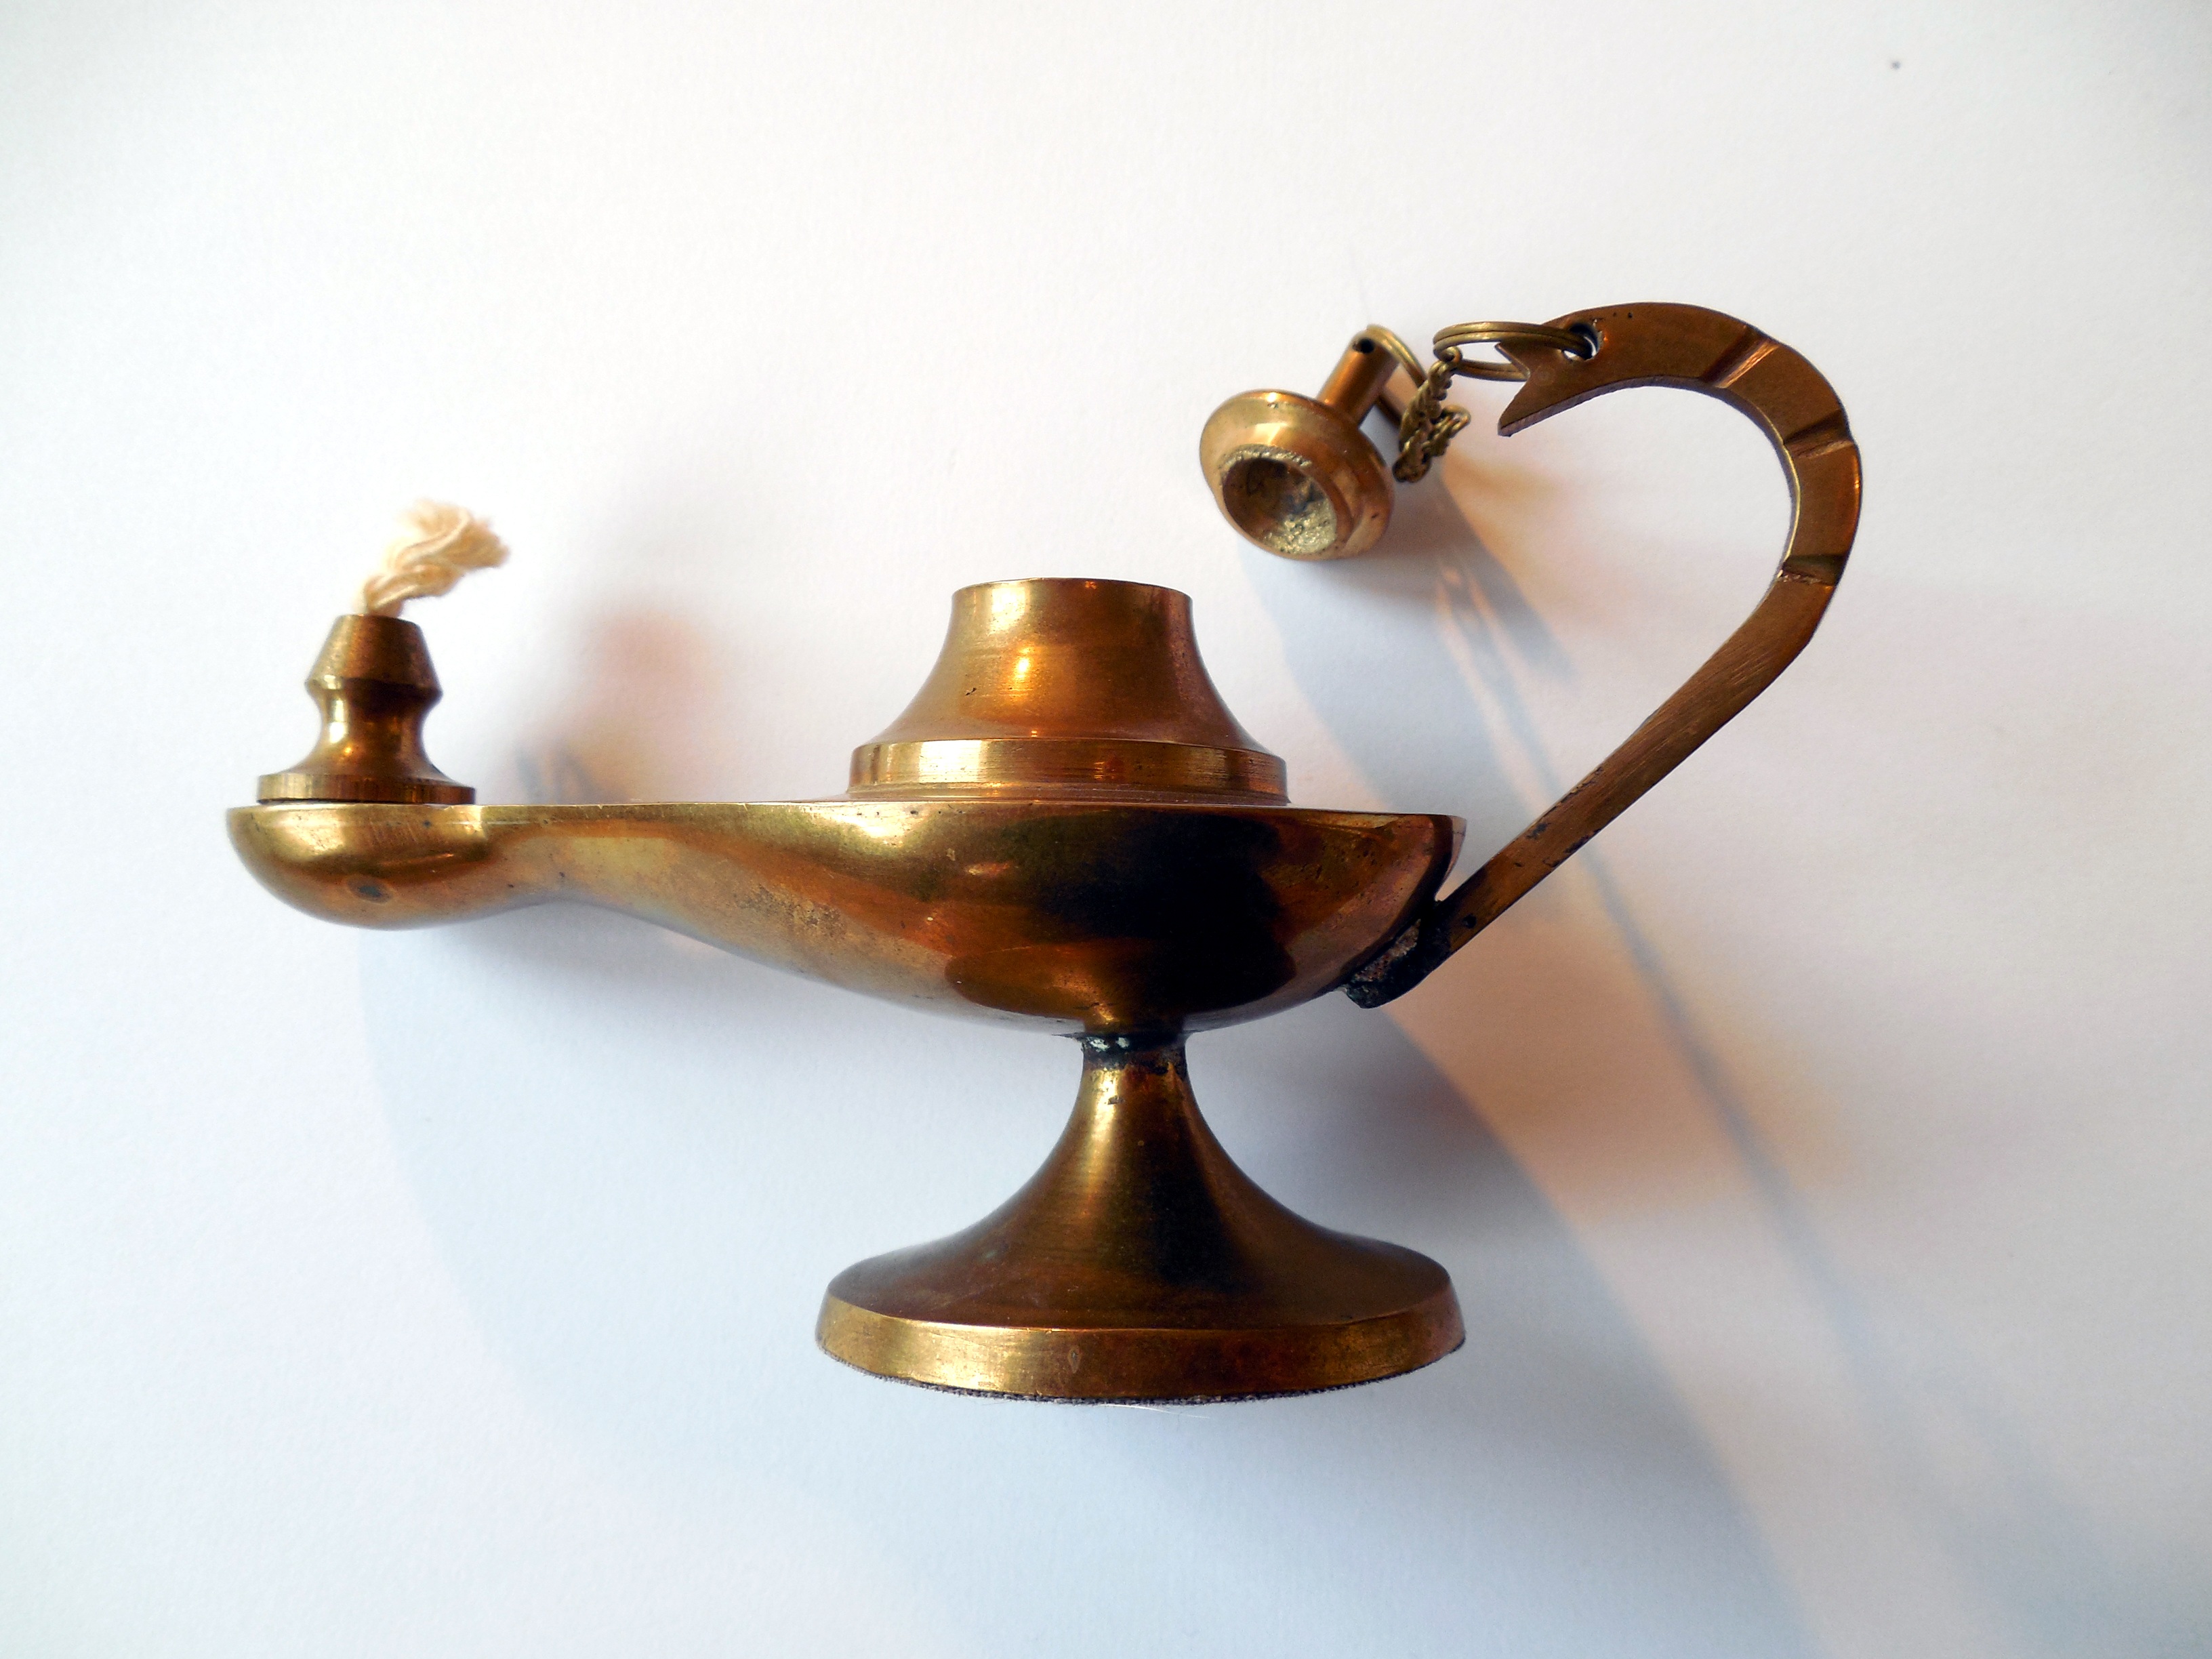
light, lantern, metal, lamp, material, product, tap, brass, copper, nostalgic, bronze, wick, oil lamp, aladin, djinn, magic lamp, arabian nights